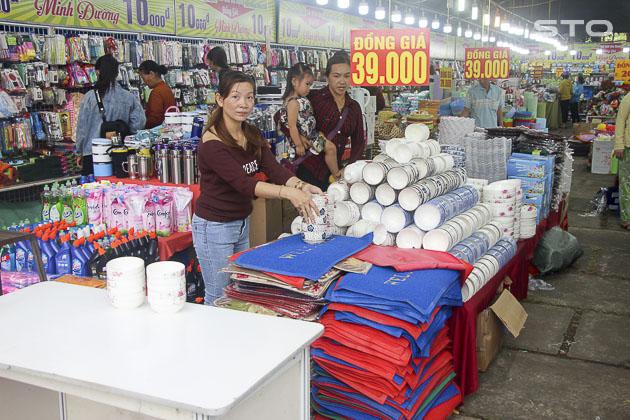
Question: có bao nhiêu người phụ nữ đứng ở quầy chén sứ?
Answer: có hai người phụ nữ đứng ở quầy chén sứ